Monkey Puzzle (book)

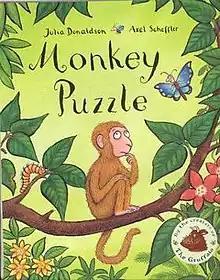

Monkey Puzzle is an illustrated children's story book written by Julia Donaldson and illustrated by Axel Scheffler, published in 2000 by Alison Green Books. It was published in the United States as "Where's My Mom?"